1940 World Series

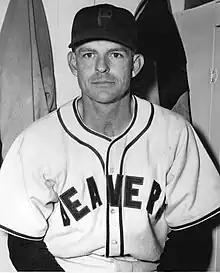
Tommy Bridges

The Reds struck first in Game 3 when Billy Werber doubled to lead off the first off Tommy Bridges and scored on Ival Goodman's single, but the Tigers tied it in the fourth on Hank Greenberg's double-play after back-to-back leadoff singles off Jim Turner. Detroit went up 5–1 in the seventh on two-run home runs by Rudy York and Pinky Higgins. The Reds got a run in the eighth on Mike McCormick's RBI single with two on, but in the bottom half, Greenberg hit a leadoff triple off Joe Beggs before Bruce Campbell's RBI single and Higgins's RBI double made it 7–2 Tigers. In the ninth after a leadoff single and error, RBI singles by Eddie Joost and Werber made it 7–4 Tigers, but Bridges struck out McCormick to end the game as Detroit took a 2–1 series lead.